Sky Trek International Air Lines

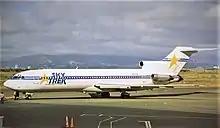
Sky Trek 727-200 in 1997 at Oakland International Airport

Sky Trek International Air Lines was a Federal Air Regulation Part 121 Supplemental Charter Airline operationally headquartered originally in Richmond, Virginia, and later Ewing Township, New Jersey. It operated from 1997 to 2000, when it declared bankruptcy and ceased operations.